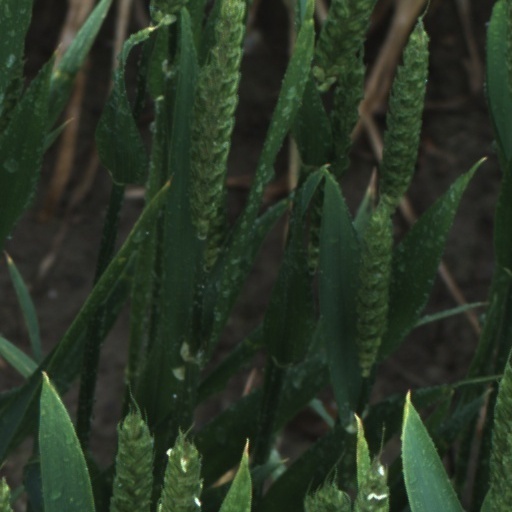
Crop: wheat